Japanese cruiser Maya

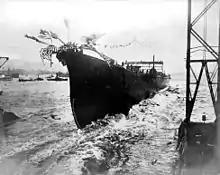
Launch of "Maya", 8 November 1930

The "Takao"-class cruisers were an improved version of the previous design, incorporating technical elements learned with the development of the experimental light cruiser . They had a distinctive profile with a large, raked main smokestack, and a smaller, straight, second smokestack. Intended to address issues with the " Myōkō " class, the "Takao" class had thicker armor, dual-purpose main guns which could be used against aircraft, and torpedo launchers moved to the upper deck for greater safety. However, as with its predecessors, the "Takao" class was also top-heavy.